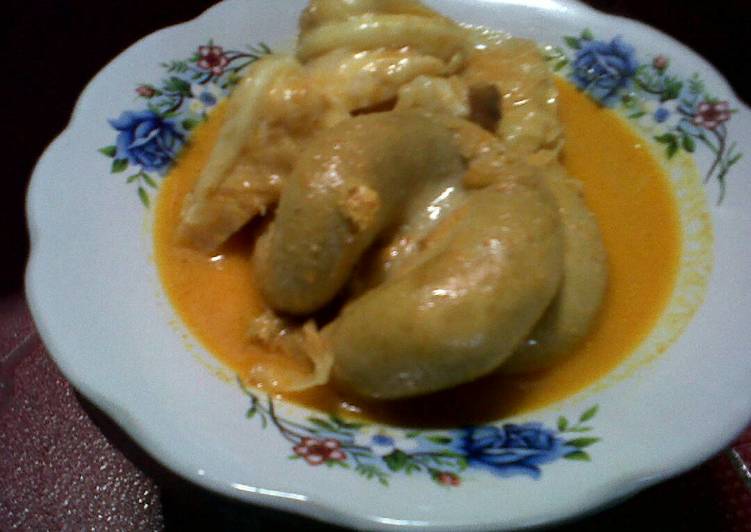
Label: gulai_tambusu